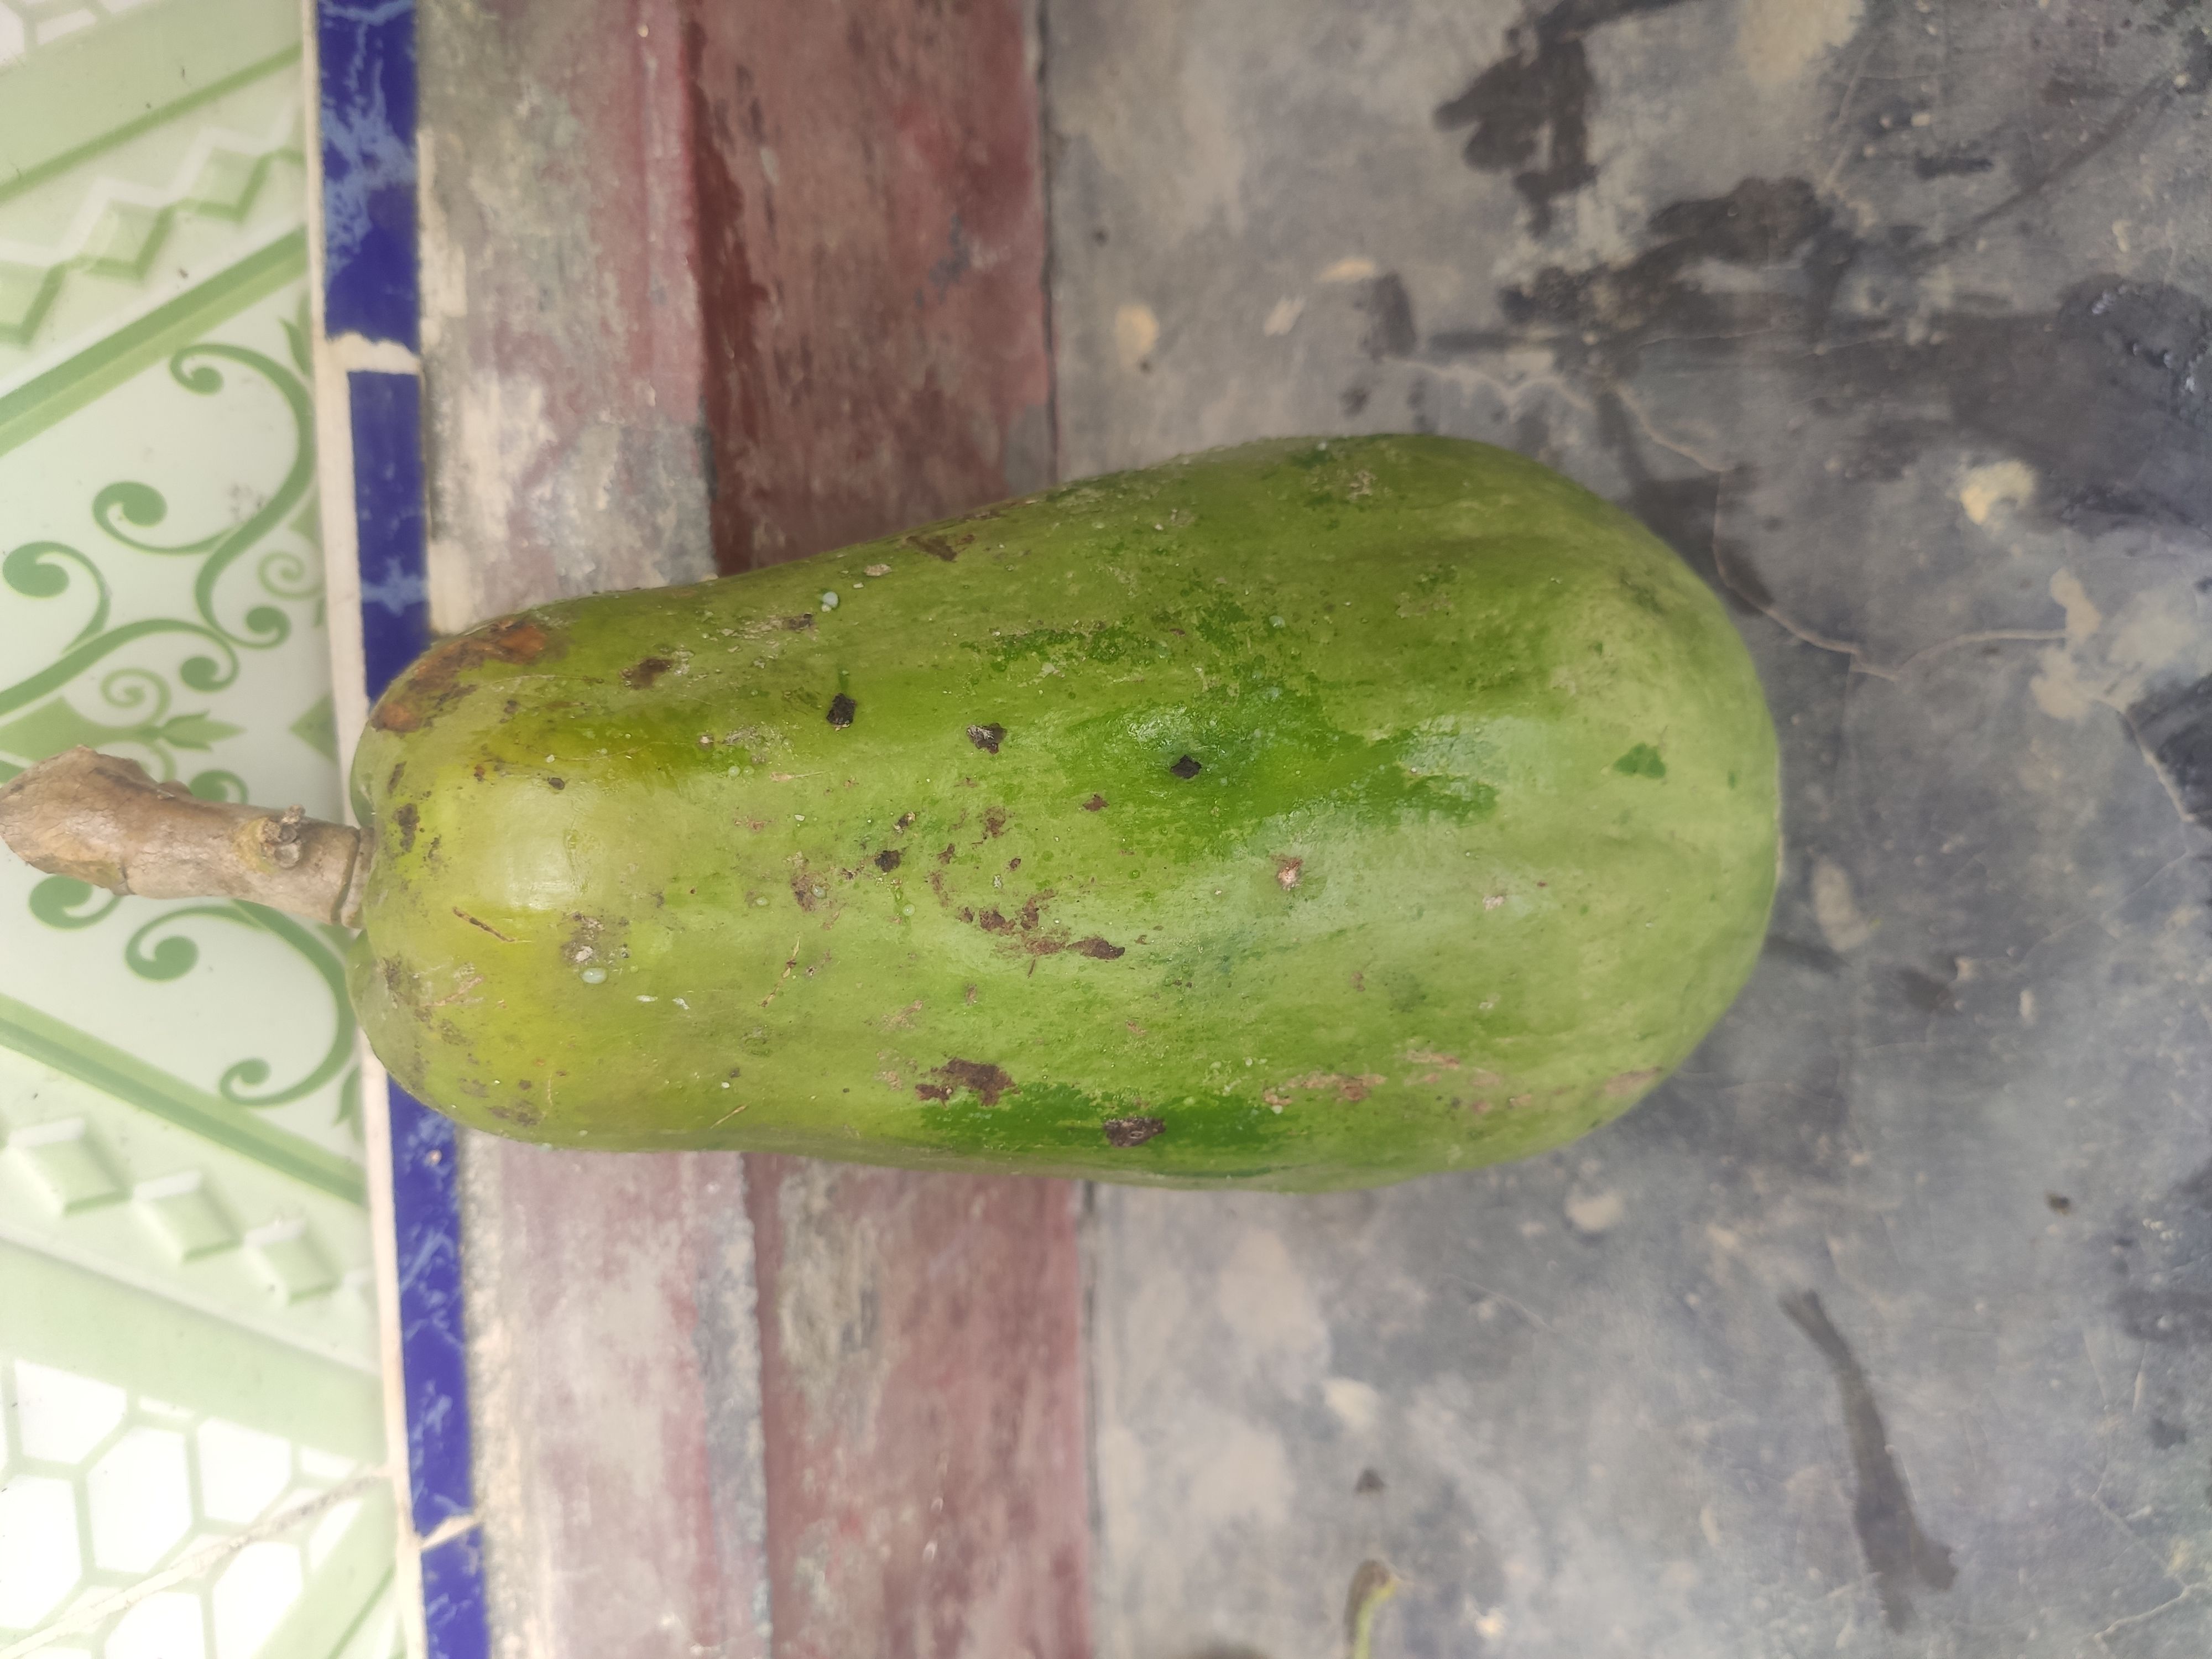
Fruit: papayas
Grade: 1st-grade